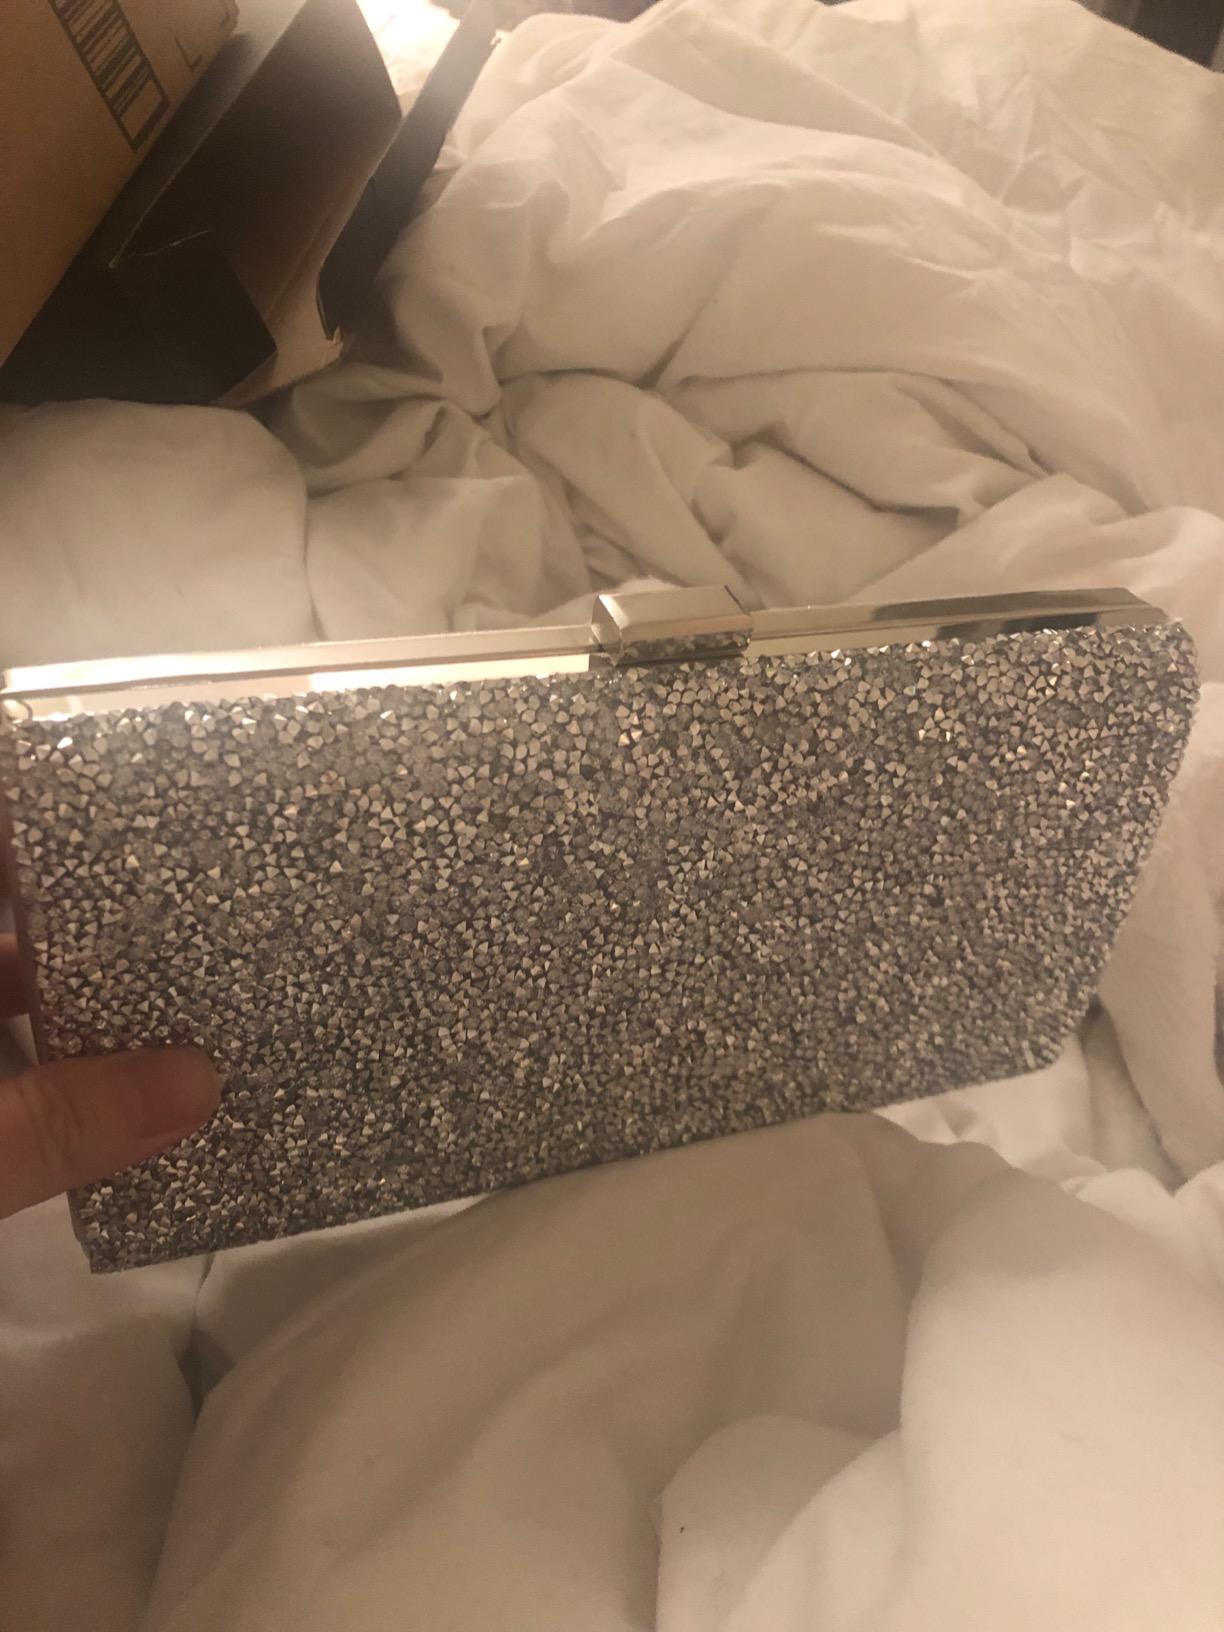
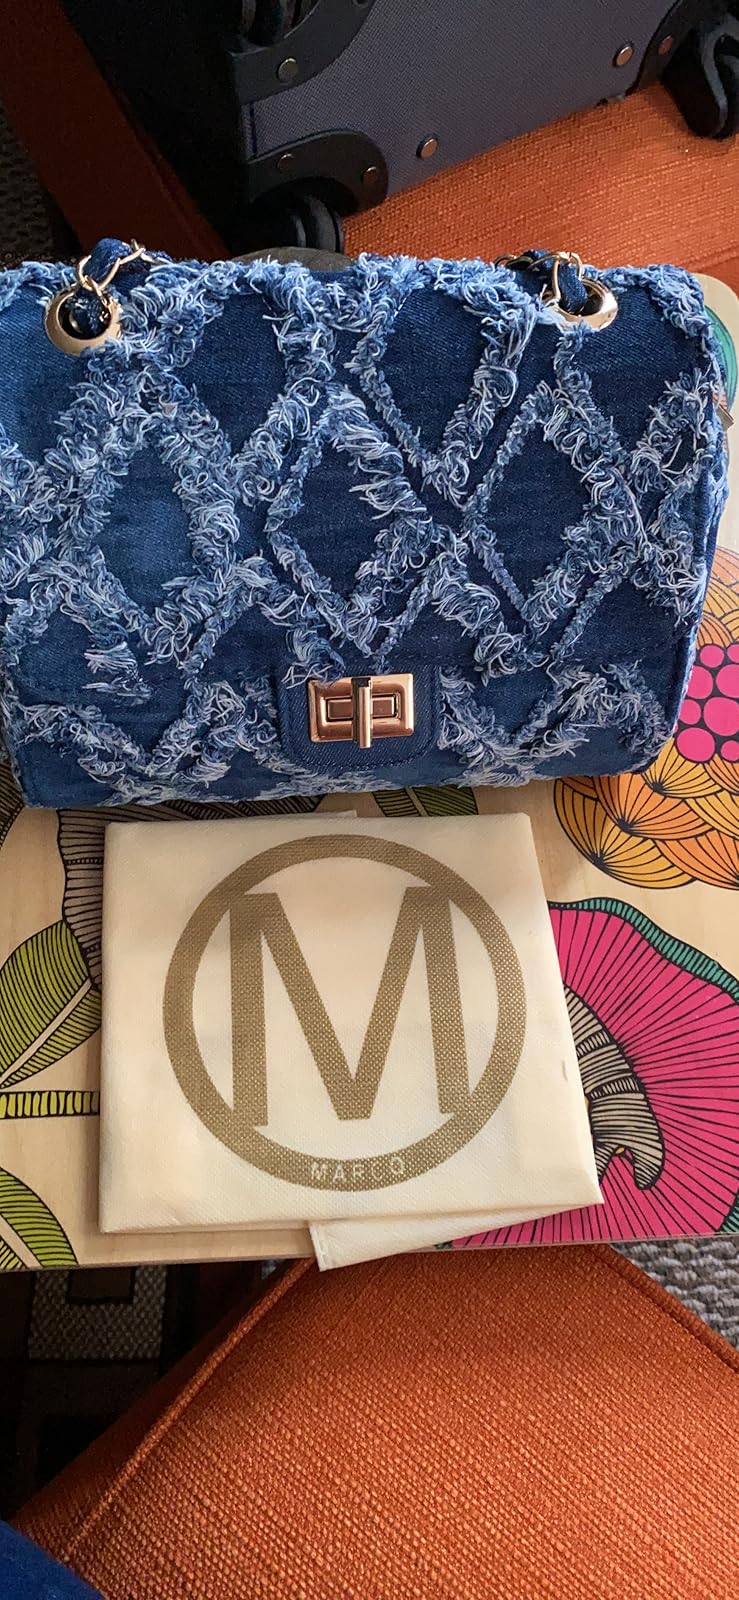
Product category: accessories_handbag
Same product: no